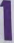
Number: 1